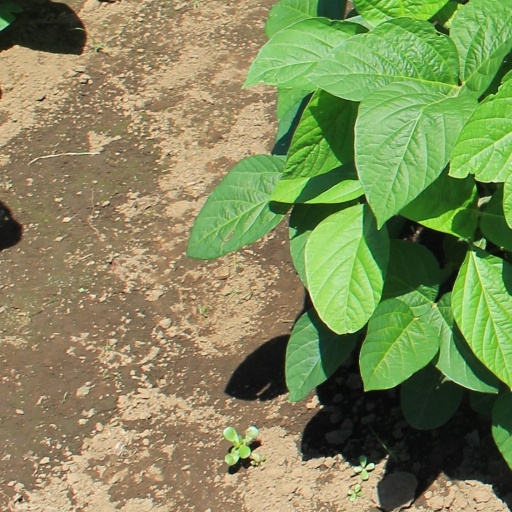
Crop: soybean